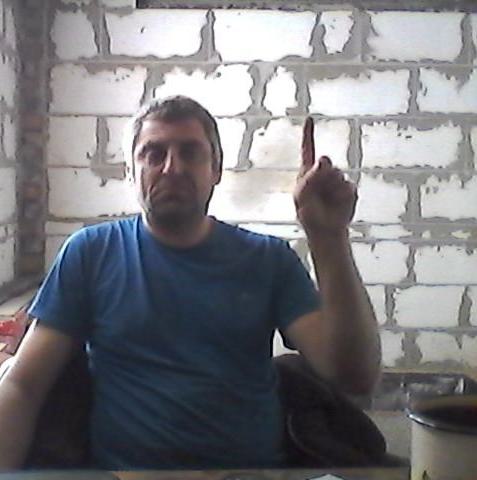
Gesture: one